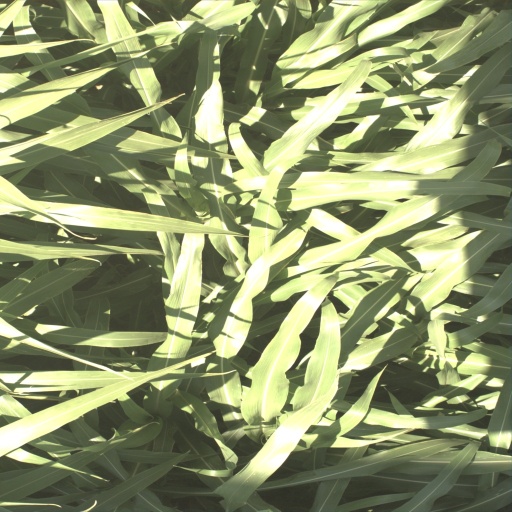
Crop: sorghum